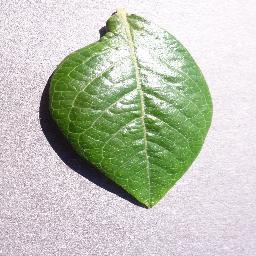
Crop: blueberry
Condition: healthy